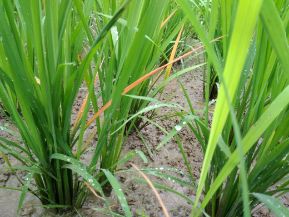
Disease: Tungro